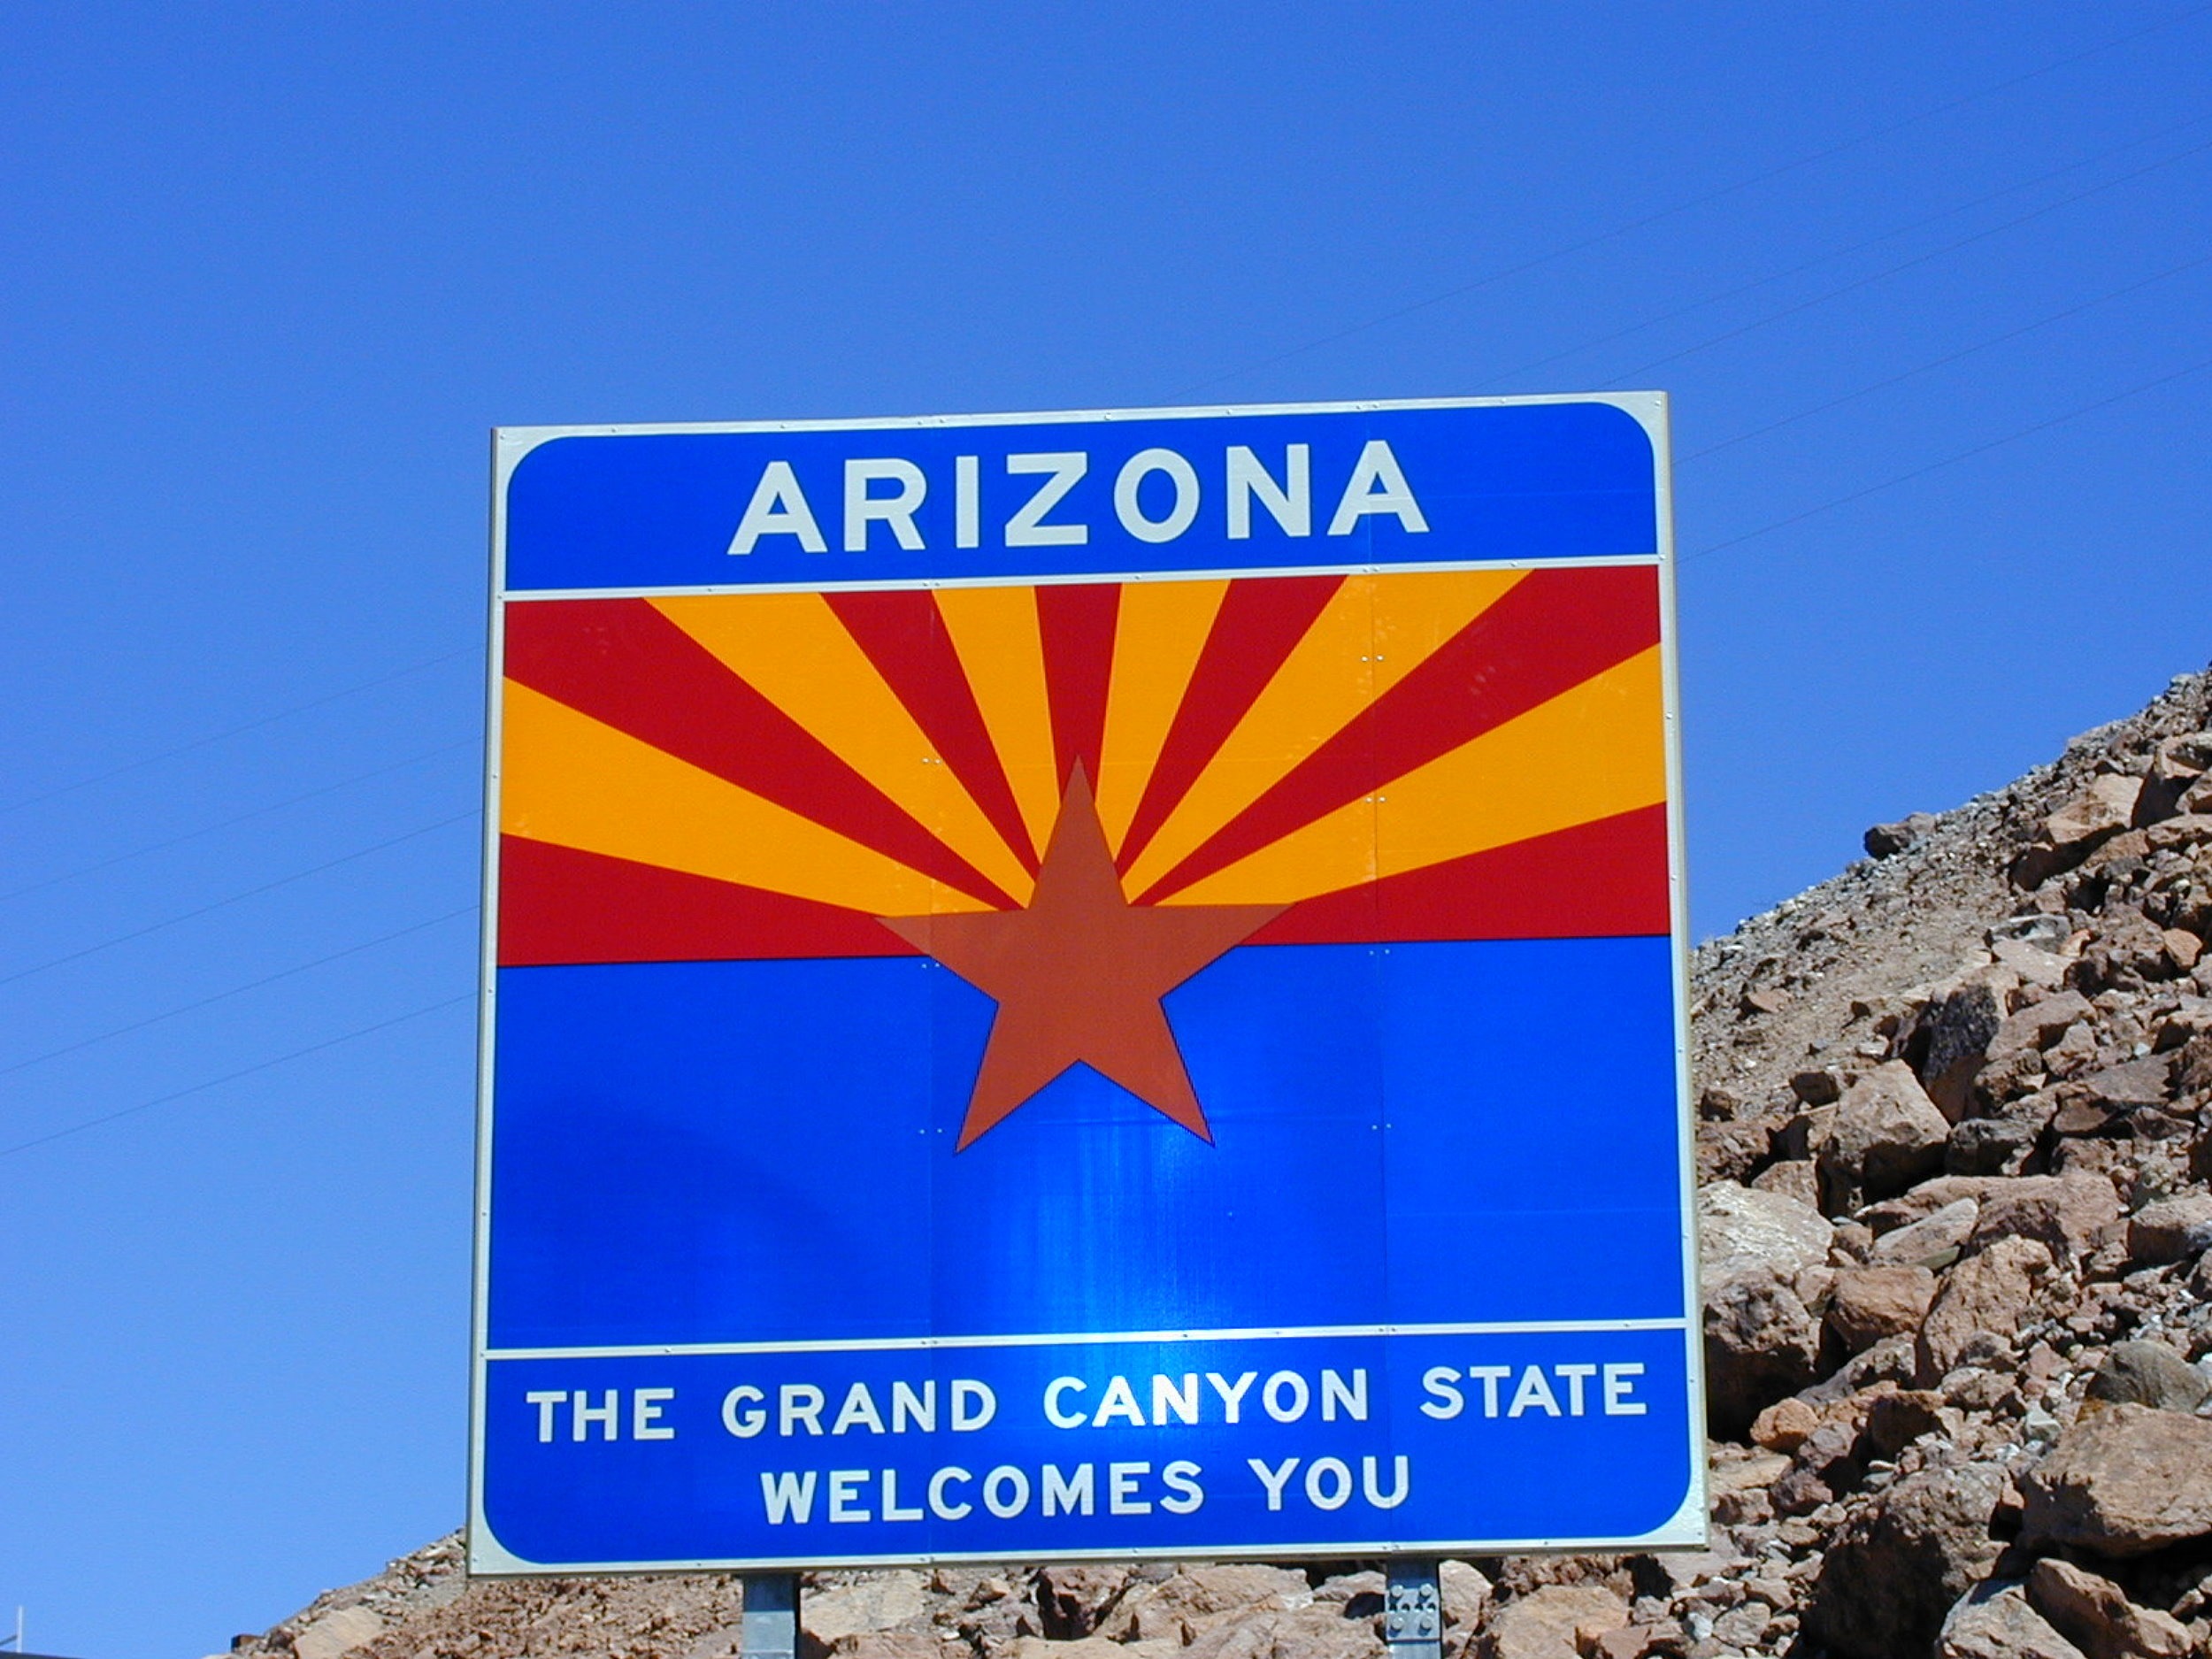
advertising, sign, banner, flag, usa, america, street sign, signage, arizona, brand, welcome, traffic sign, canyon state